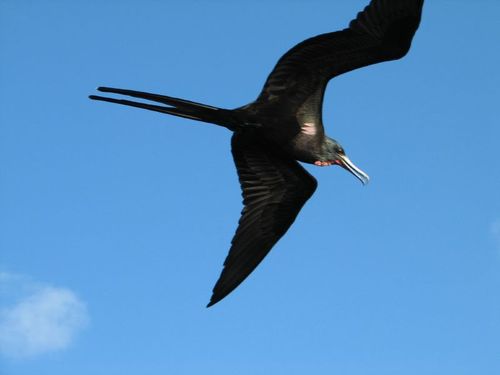
this is a black bird with long wings and a long white beak.
bird has black body feathers, black breast feather, and long hooked beaka large bird with a flat bill and a long black tail
this bird is black with a pink spot and has a long, pointy beak.
this bird is black in color with a long curved beak, and black eye rings.
this large black bird has a long gray beak with a hook at the end.
this black bird has a distended throat, long curved beak, and a forked tail.
this bird is black withpink and has a long, pointy beak.
mostly a solid black bird with a long beak with red underneath the throat and a color patch underneath the wing span.
this bird has a shiny curved bill and a full black body coloration
Species: Frigatebird